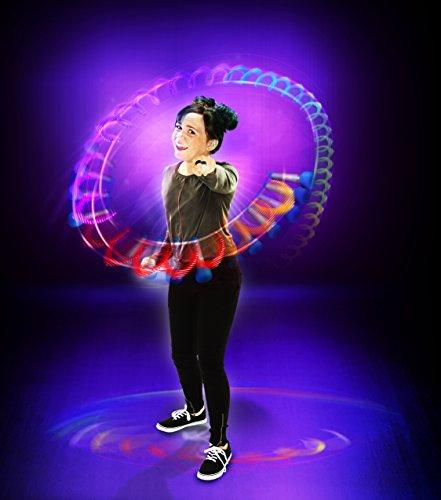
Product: G.L.O.W. Poi LED - Go Light Our Word! 1 Light Stick, Multi-Color, 7"
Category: Toys & Games | Novelty & Gag Toys
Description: - go light our world light-up baton creates Multicolor light trails in the air as you twirl.
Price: $19.99
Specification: ProductDimensions:6.5x3x12inches|ItemWeight:5.4ounces|ShippingWeight:5.4ounces(Viewshippingratesandpolicies)|ASIN:B07BW8YP5D|Itemmodelnumber:32382|Manufacturerrecommendedage:8-11years|Batteries:3AAAbatteriesrequired.